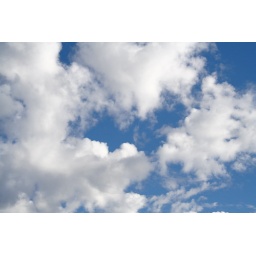
This is a picture I took of the sky over my house today.